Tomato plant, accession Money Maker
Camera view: horizontal (90 deg, fisheye); turntable rotation: 270 degrees
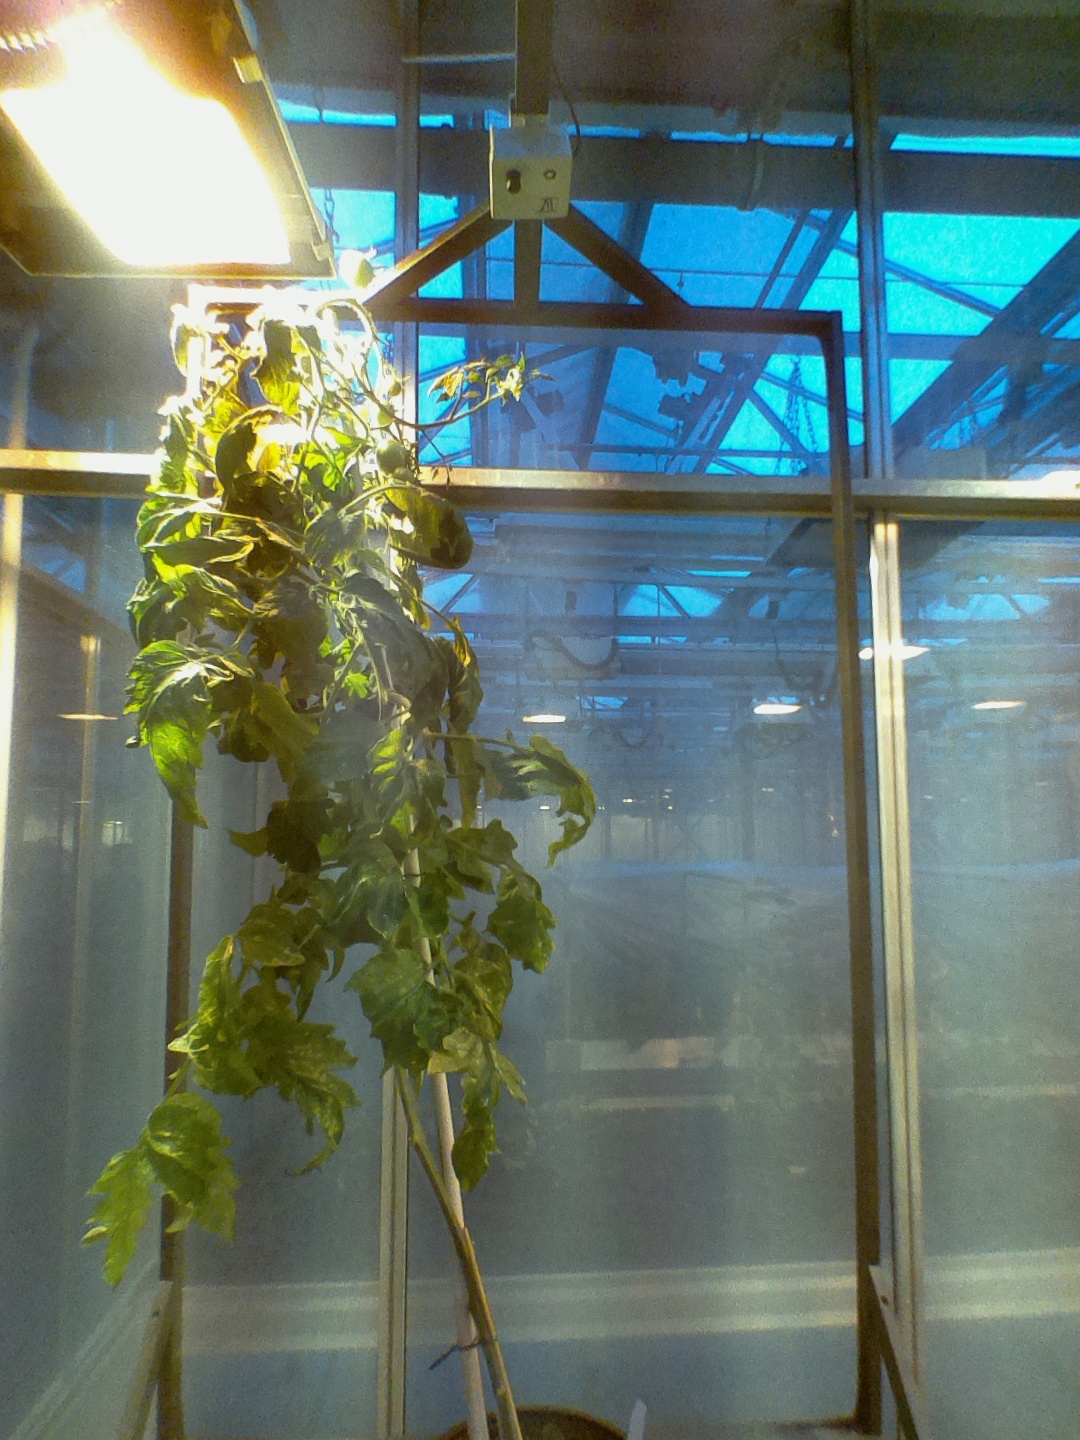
BBCH growth stage 74: 40%-50% of final fruit size